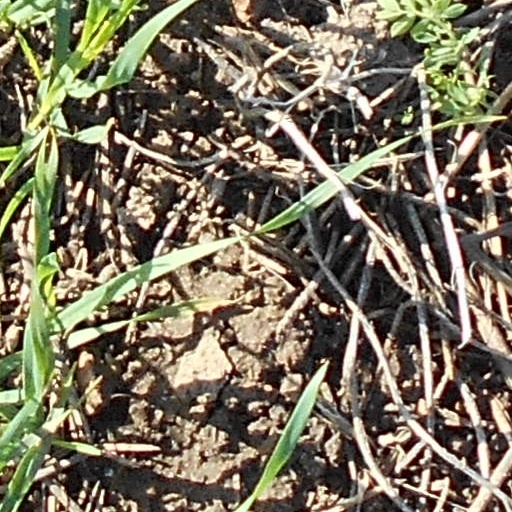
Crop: wheat